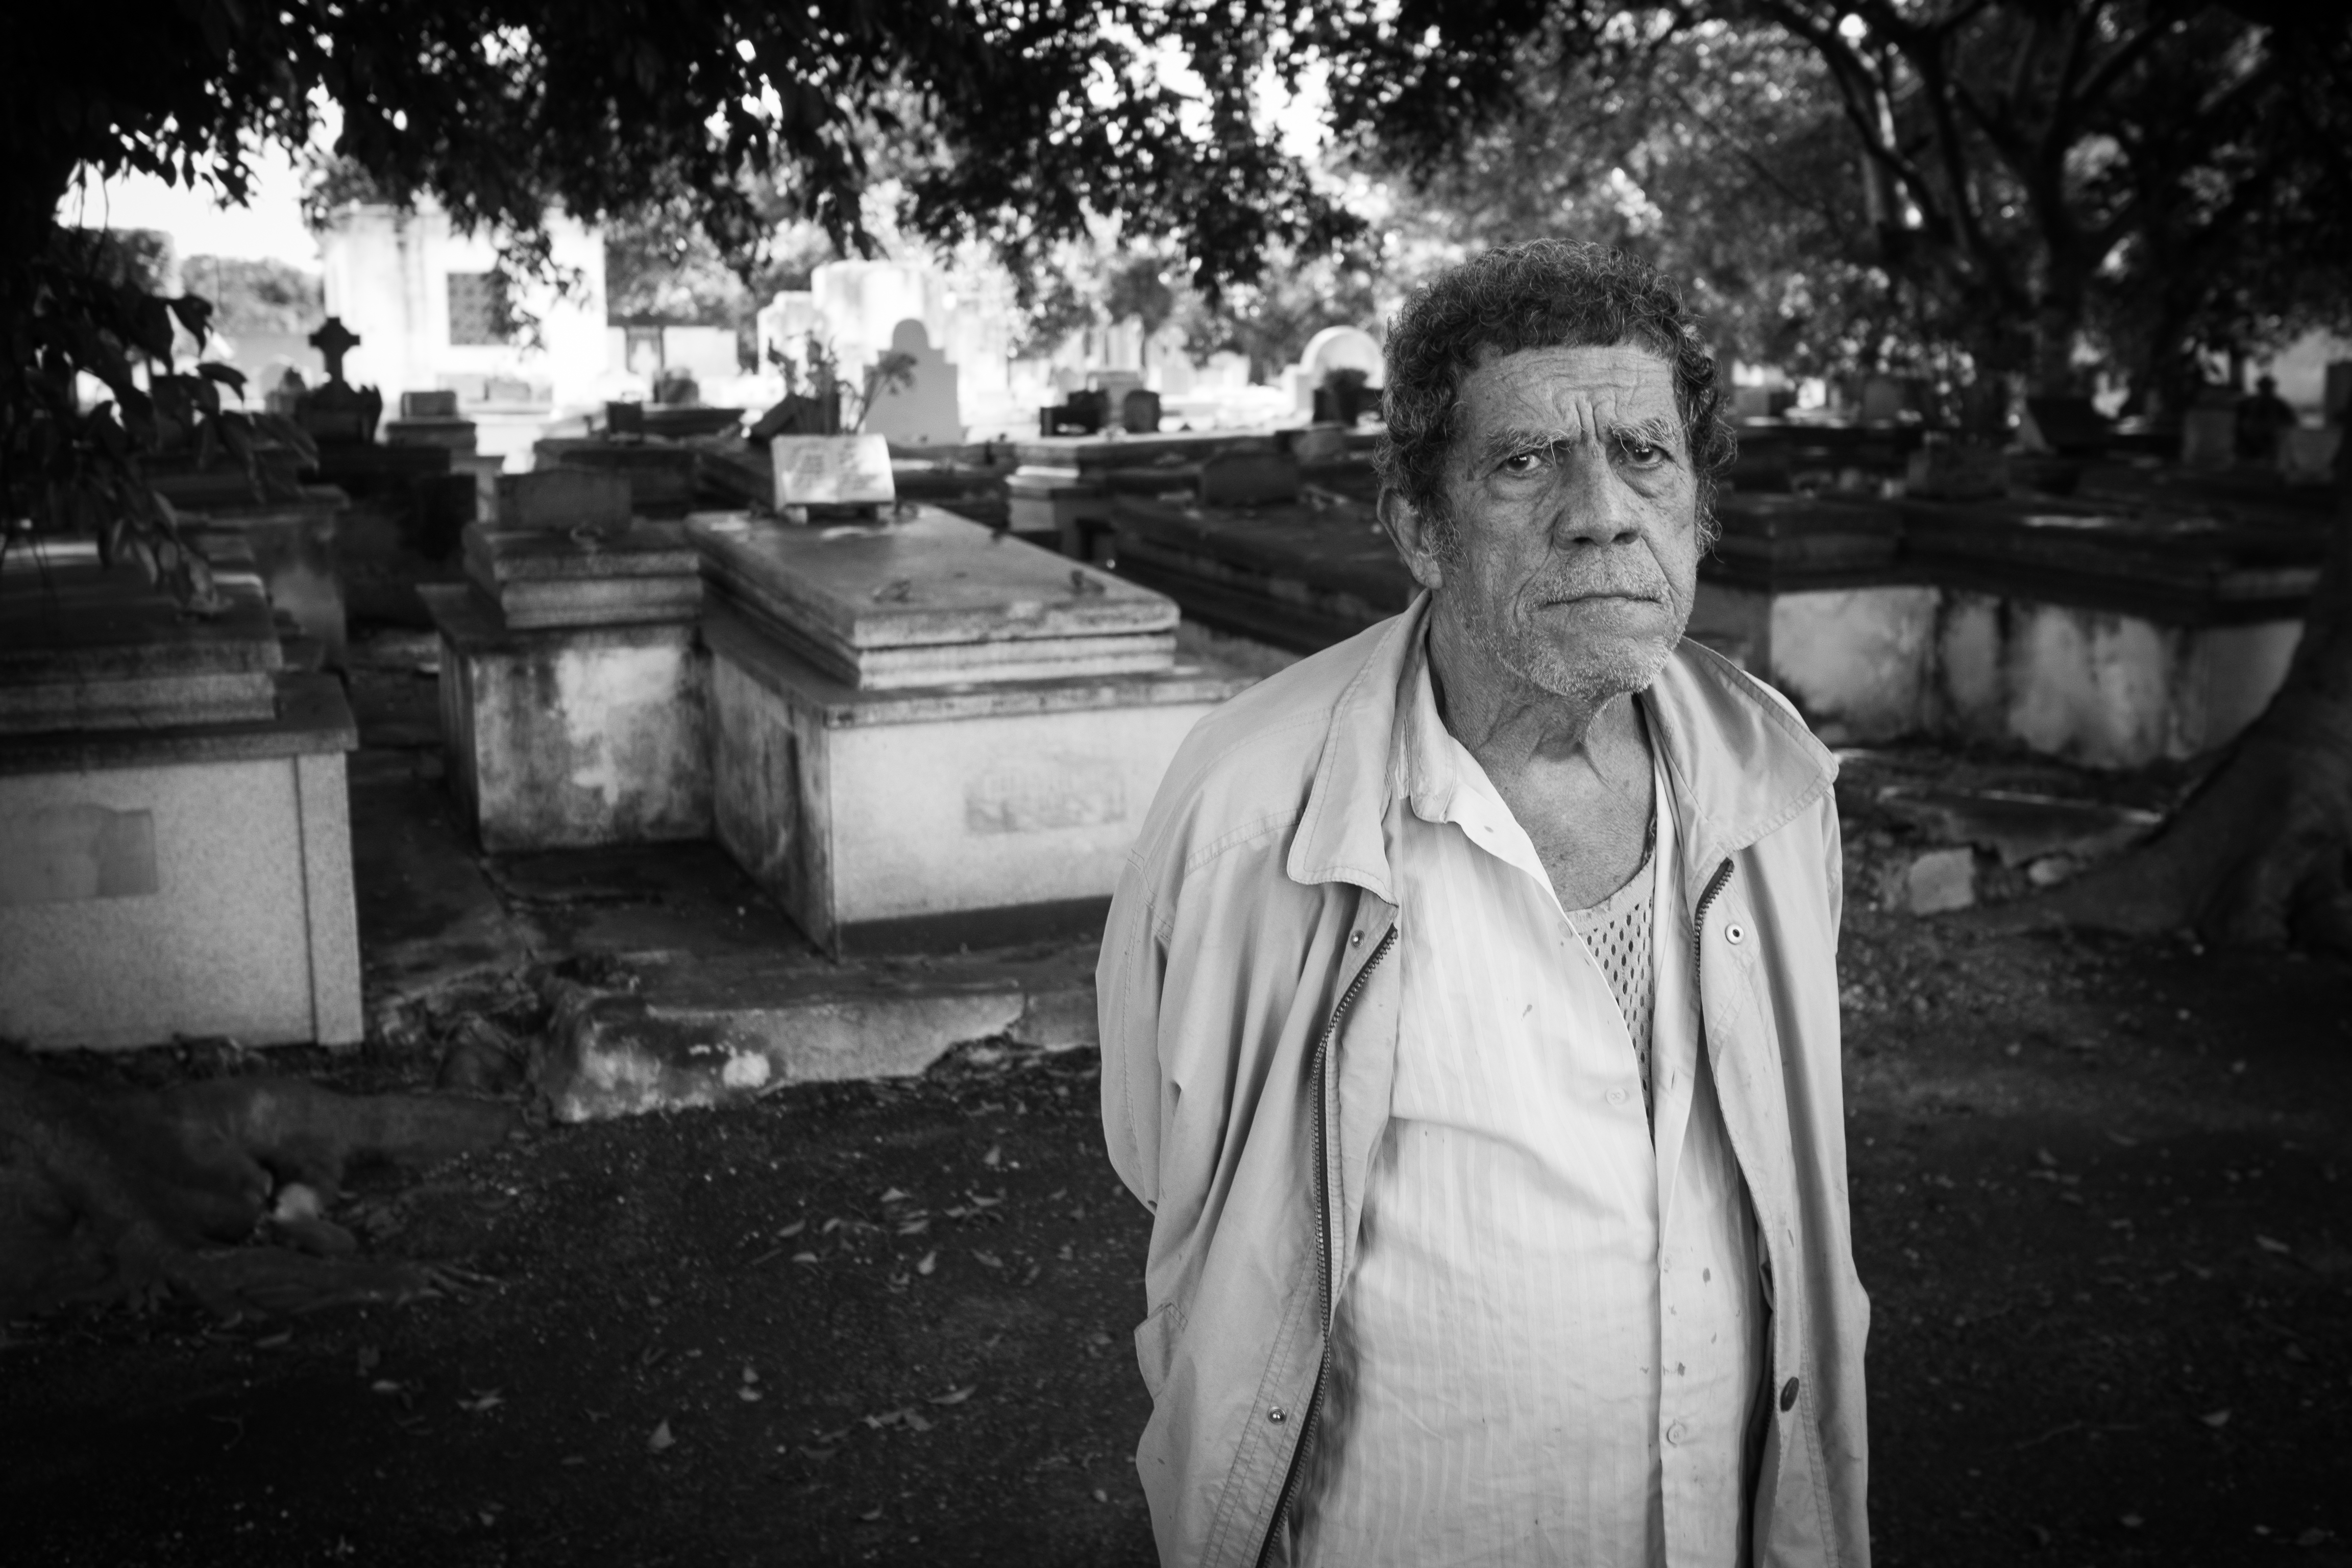
person, black and white, people, white, street, photography, film, ebook, training, darkness, black, monochrome, streetphotography, flickr, thomas, video, temple, olympus, photograph, snapshot, omd, fuji, leica, monochrom, leuthard, hcb, thomasleuthard, monochrome photography, film noir